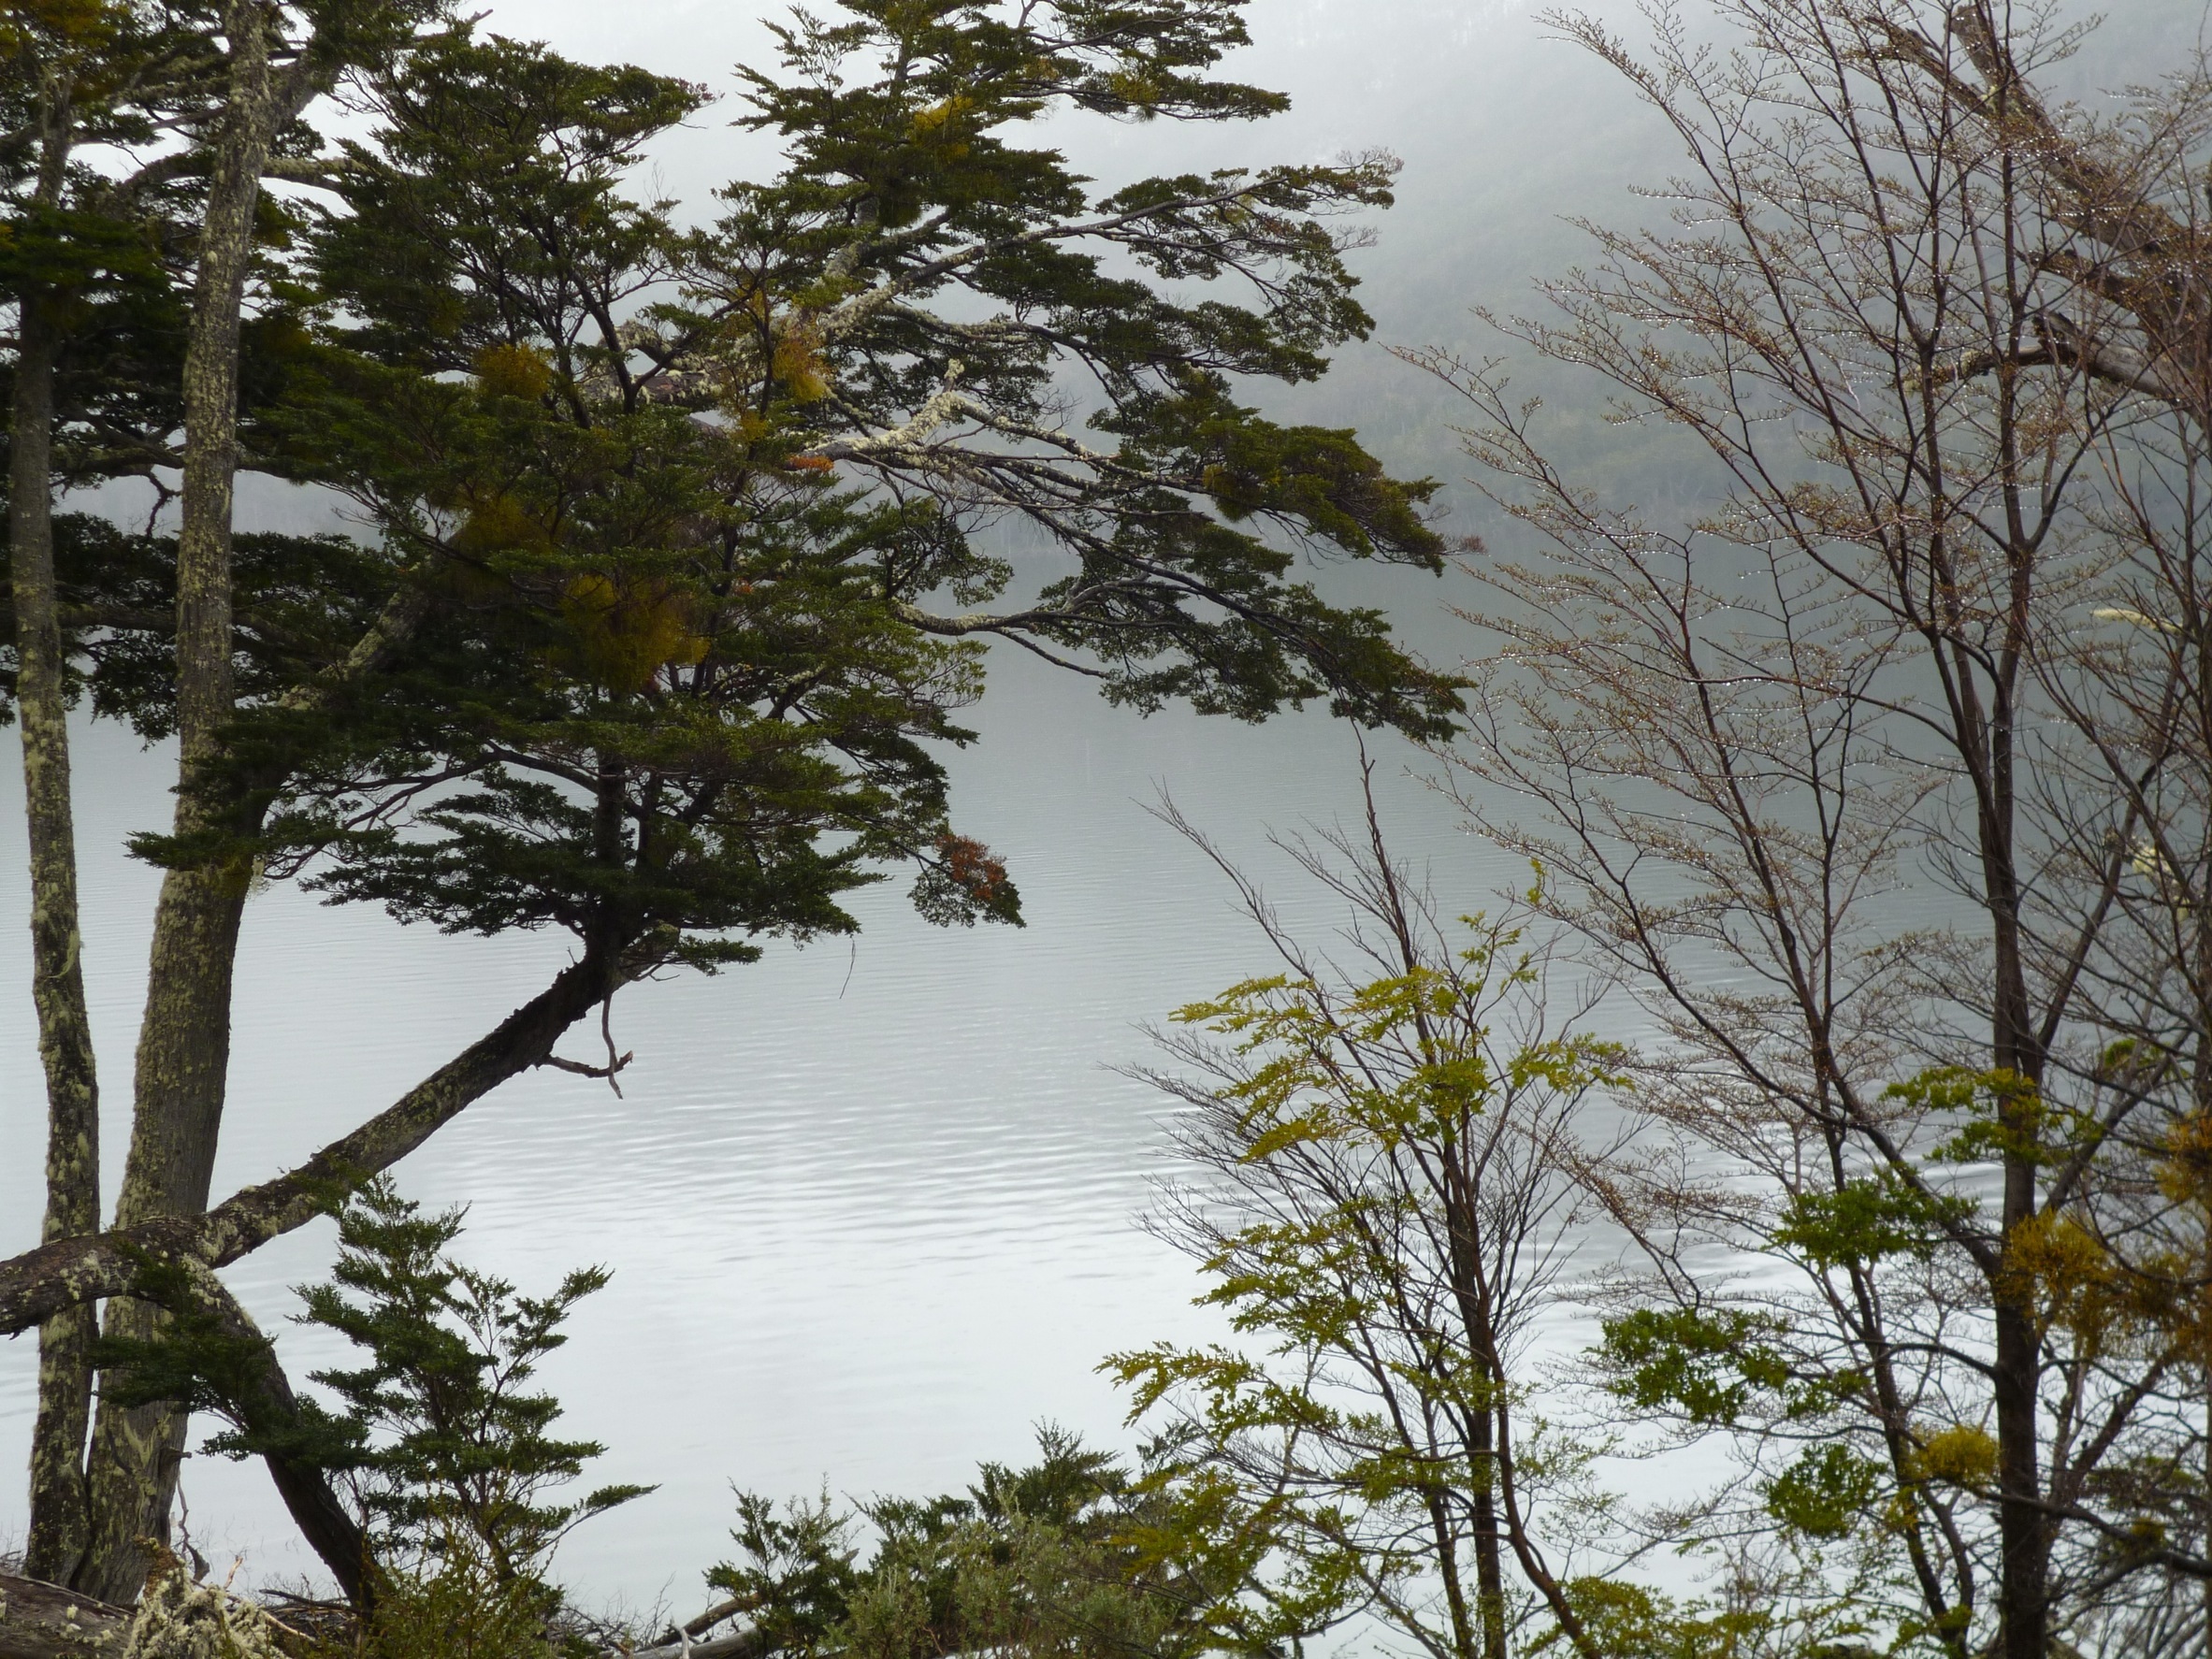
tree, water, nature, forest, wilderness, branch, plant, fog, mist, leaf, lake, wildlife, foliage, weather, calm, flora, plants, trees, vegetation, woodland, habitat, ecosystem, natural environment, atmospheric phenomenon, woody plant